Thirty-Minute Theatre

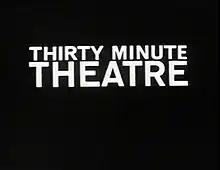
Opening title

Thirty-Minute Theatre was a British anthology drama series of short plays shown on BBC Television between 1965 and 1973, which was used in part at least as a training ground for new writers, on account of its short running length, and which therefore attracted many writers who later became well known. It was produced initially by Harry Moore, later by Graeme MacDonald, George Spenton-Foster, Innes Lloyd and others.